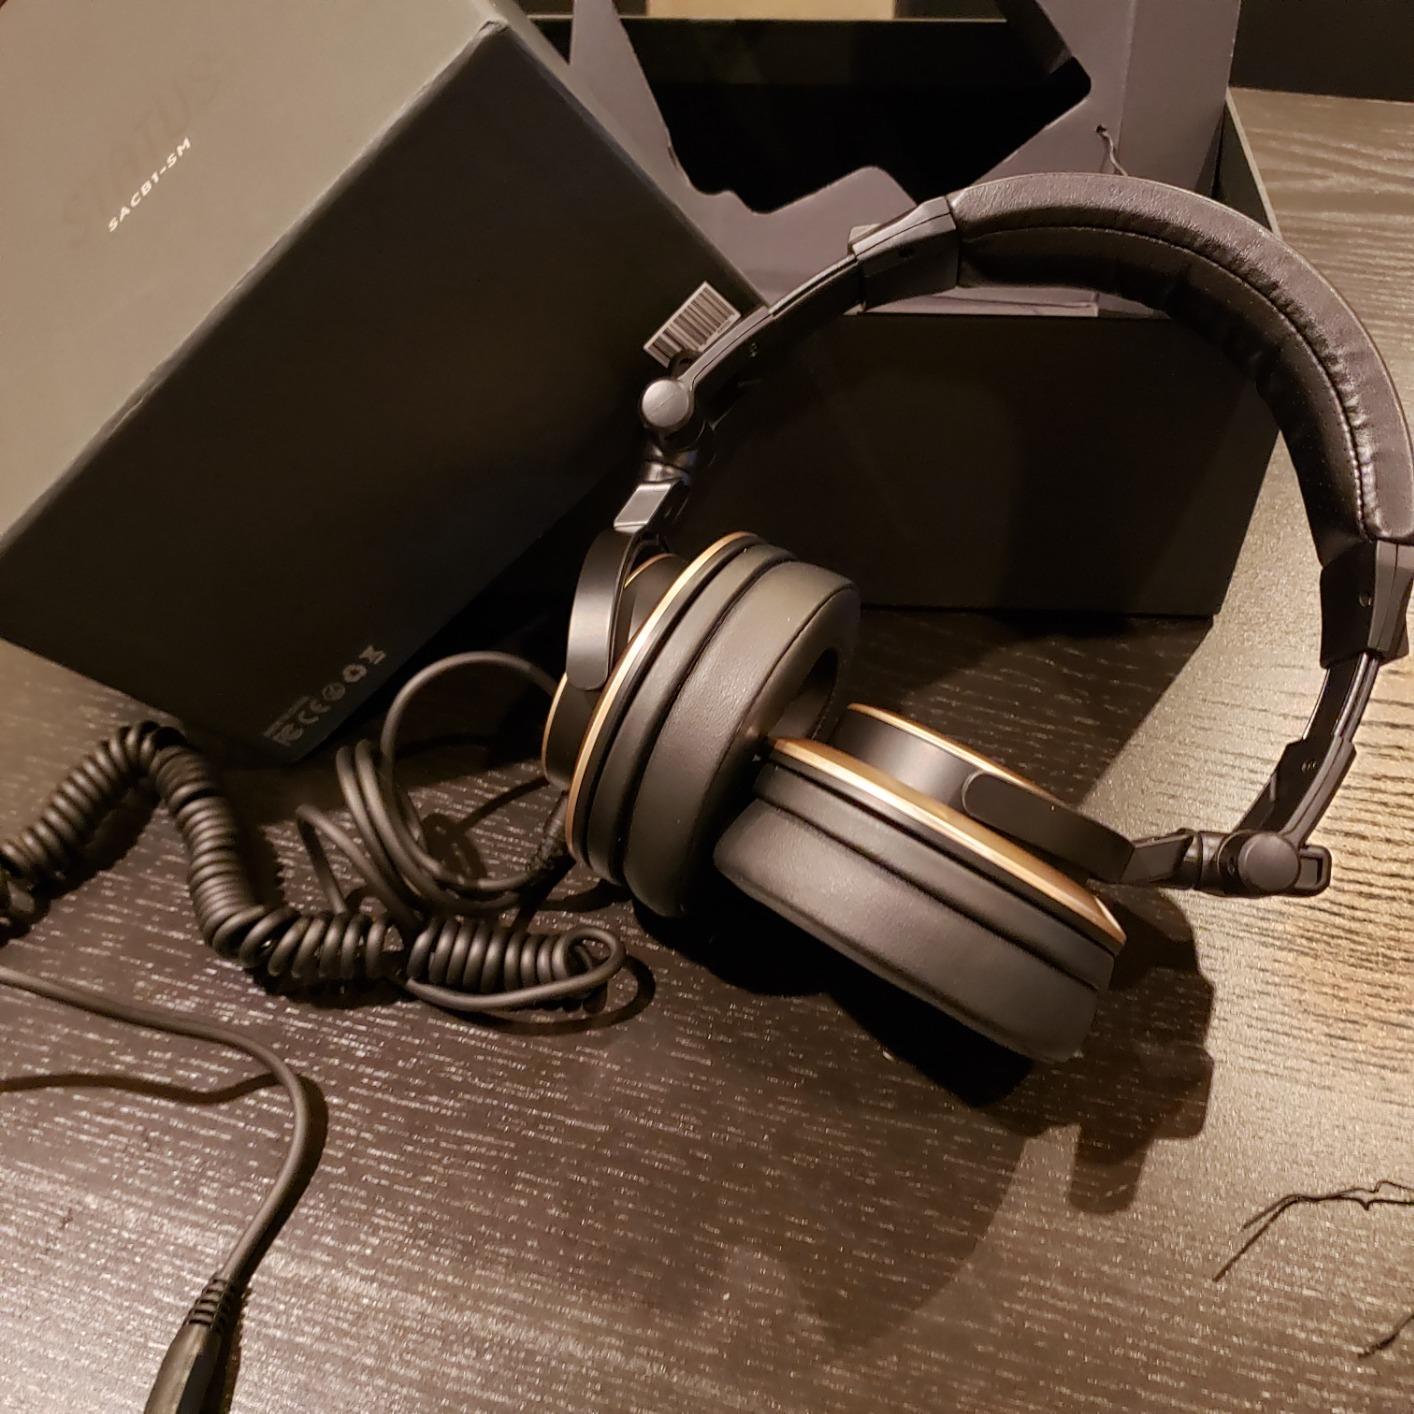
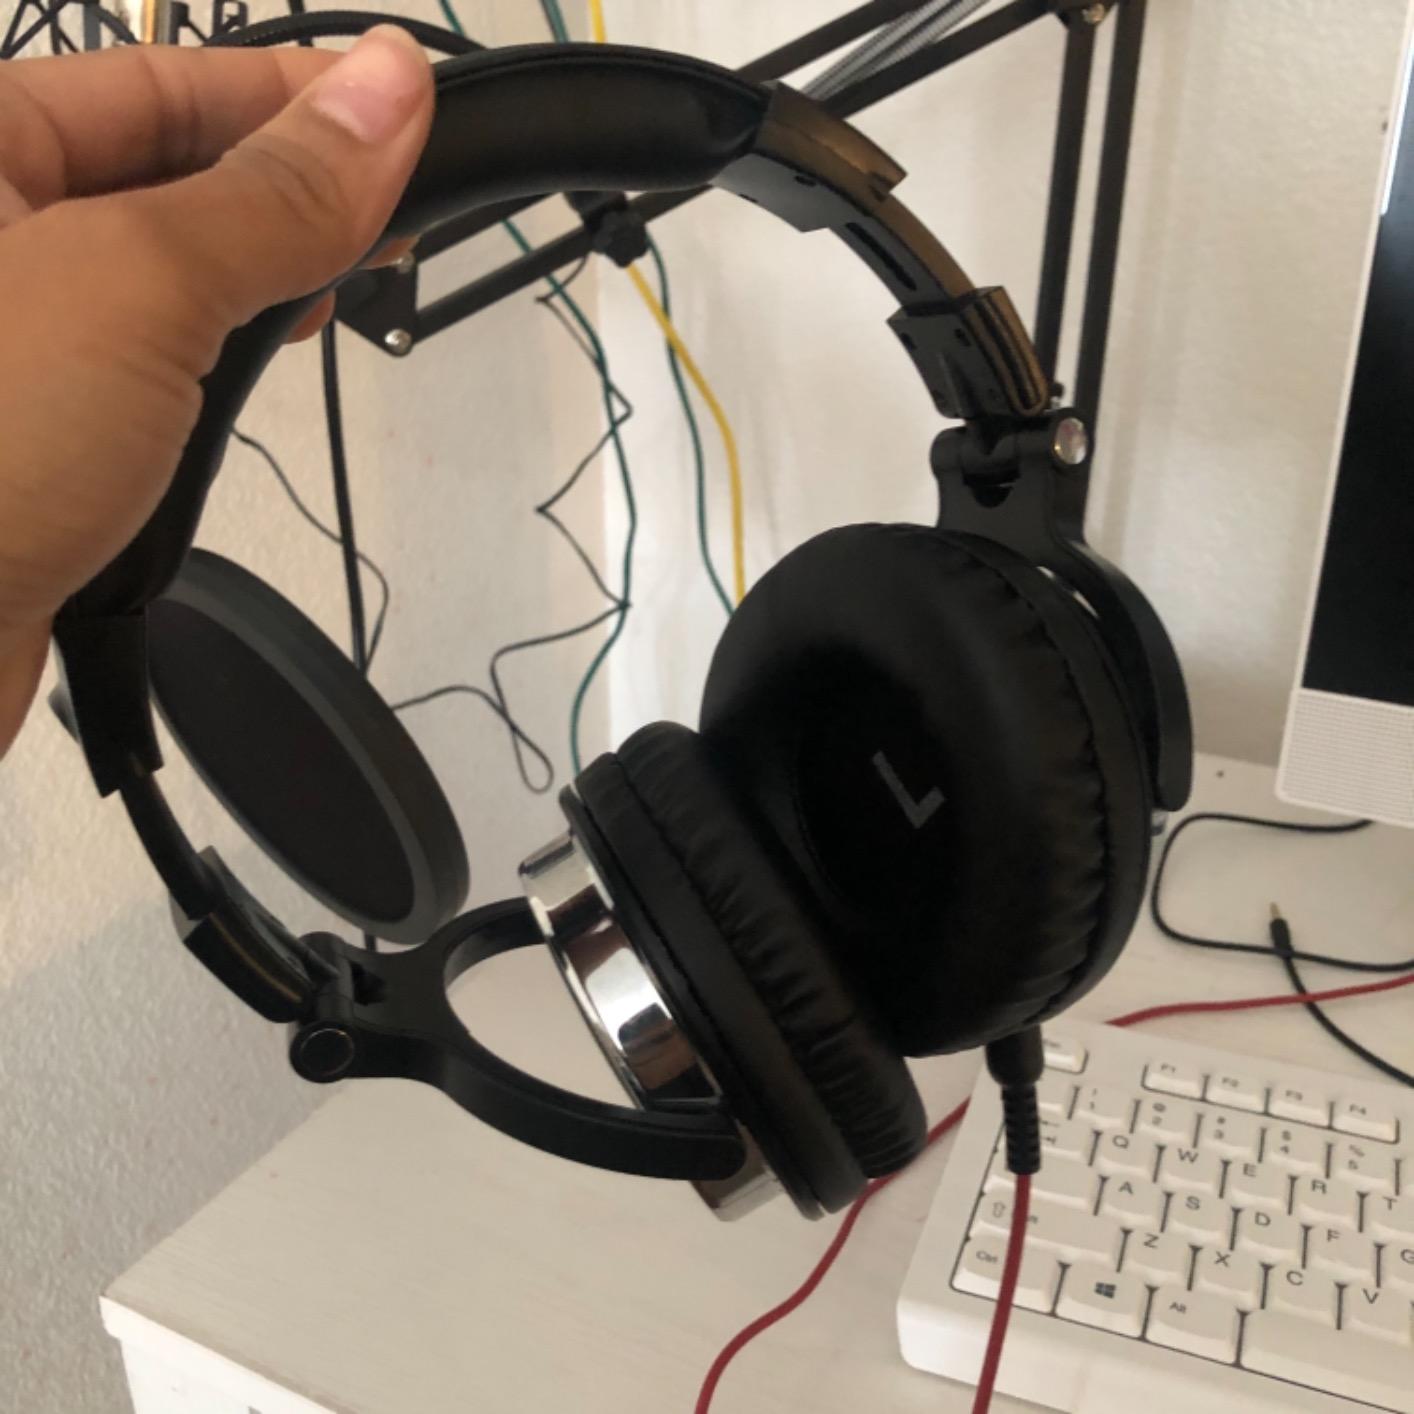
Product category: headphones
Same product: no